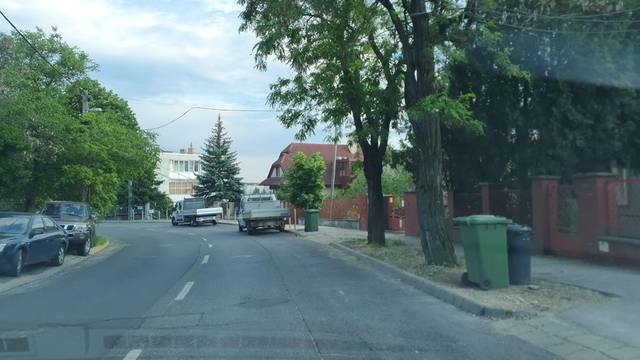
Region: Hungary
Coordinates: 47.476, 19.003